C J Edwards Chambers

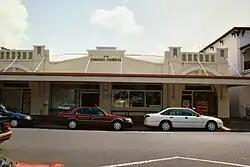
C J Edwards Chambers, 1997

C J Edwards Chambers is a heritage-listed riparian office building at 174 Quay Street, Rockhampton, Rockhampton Region, Queensland, Australia. It was designed by Edwin Morton Hockings and built in 1914. It is also known as River Motors Pty Ltd, Rockhampton Motors Garage and Engineers, and Sydney V Golik and Co Motor and Car Truck Dealers. It was added to the Queensland Heritage Register on 21 October 1992.